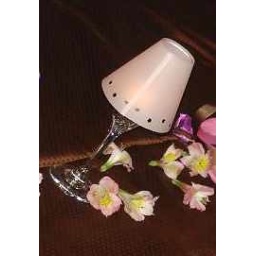
9&amp;quot; table lamp with tealight and vellum shade in your choice of color. $3 each